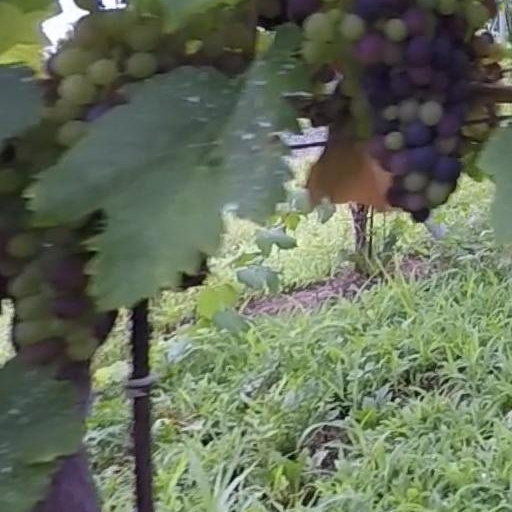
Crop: grape